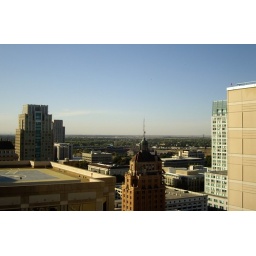
Looking out over downtown Sacramento from the 20th floor of the Esquire building on K Street.